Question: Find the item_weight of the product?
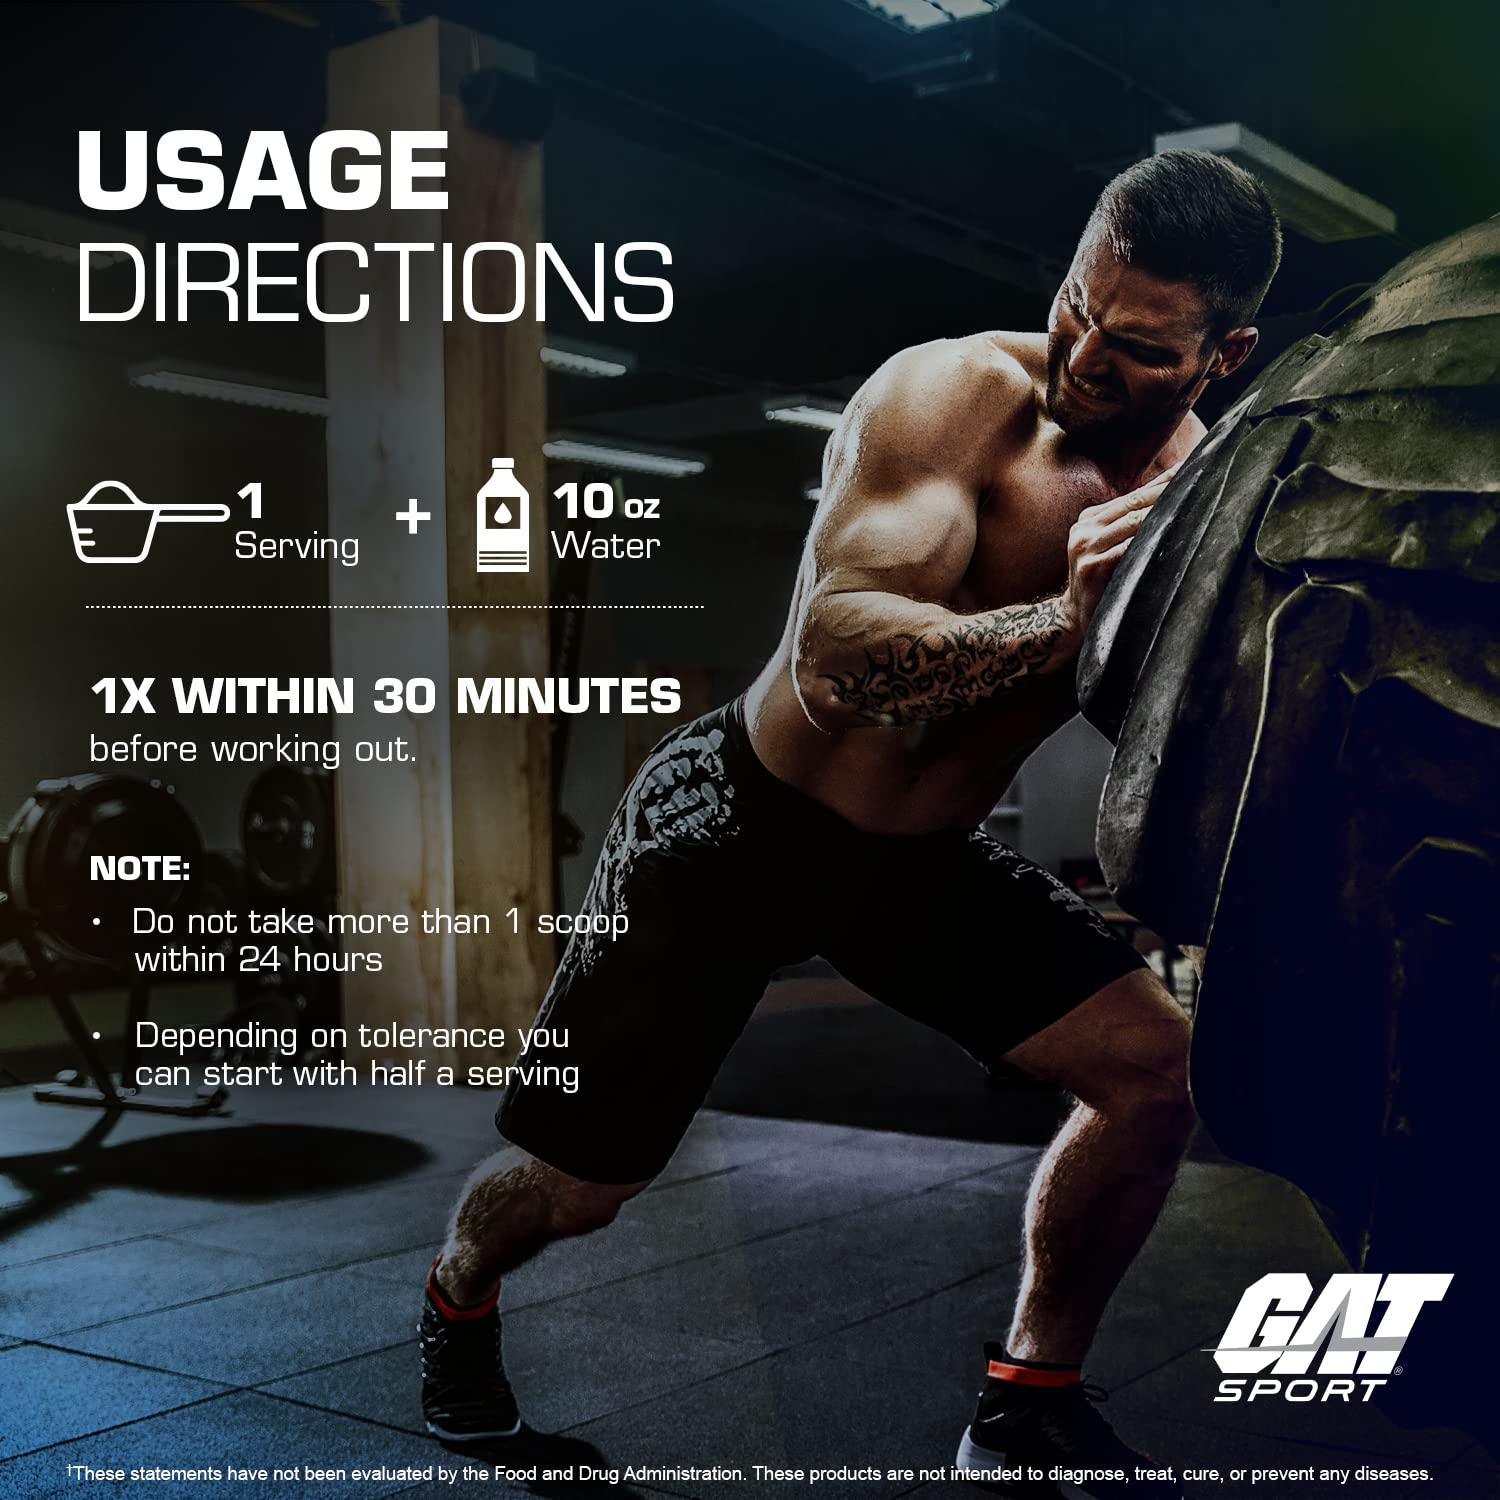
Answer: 10.0 ounce